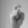
ASL letter: X